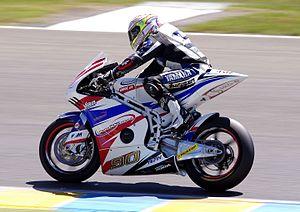
Lucas Mahias est un pilote moto français, né le 14 avril 1989 à Mont-de-Marsan.